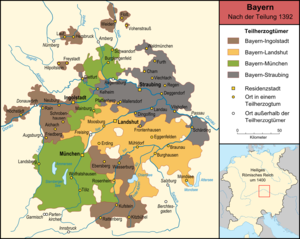
Le duché de Bavière était un des cinq duchés ethniques germaniques de la Francie orientale, fondé au Xᵉ siècle. Le duché médiéval couvrait la partie sud-est du royaume de Germanie. Il s'étendait sur les régions de Haute-Bavière, de Basse-Bavière et du Haut-Palatinat au sein de l'État allemand contemporain de Bavière ainsi que sur les régions autrichiennes adjacentes du Tyrol, de Salzbourg et la partie occidentale de la Haute-Autriche. Le principal siège ducal était à Ratisbonne, puis à Munich.
La Bavière munichoise était un duché faisant partie du Saint-Empire romain germanique de 1392 à 1505.
Cet article donne la liste des épouses des souverains de Bavière.